Thief-taker

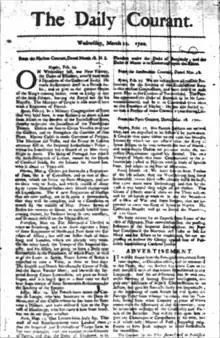
The Daily Courant was the first daily newspaper to be published in the United Kingdom. It was established in 1702, but is no longer in existence. One of the first advertisements that Jonathan Wild put to run his brokering business was on the Daily Courant of 26 May 1714.

A notable fact that contributed to mark the perception of crime in the seventeenth and eighteenth centuries was a booming interest in crime literature. The acts of the capital crimes tried at the Old Bailey were first published in 1674. “The Proceedings of the Old Bailey” were only few pages reporting short summaries of the trials. At the beginning of the eighteenth century part of the original speeches pronounced in trials by prisoners, prosecutors, witnesses and judges started to be printed for the cases thought to be more entertaining for the public; the length was increased, the content reorganised and a space for advertisements created to compete with newspapers in captivating new readers.